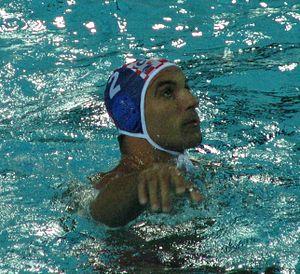
Damir Burić est un joueur de water-polo international croate.